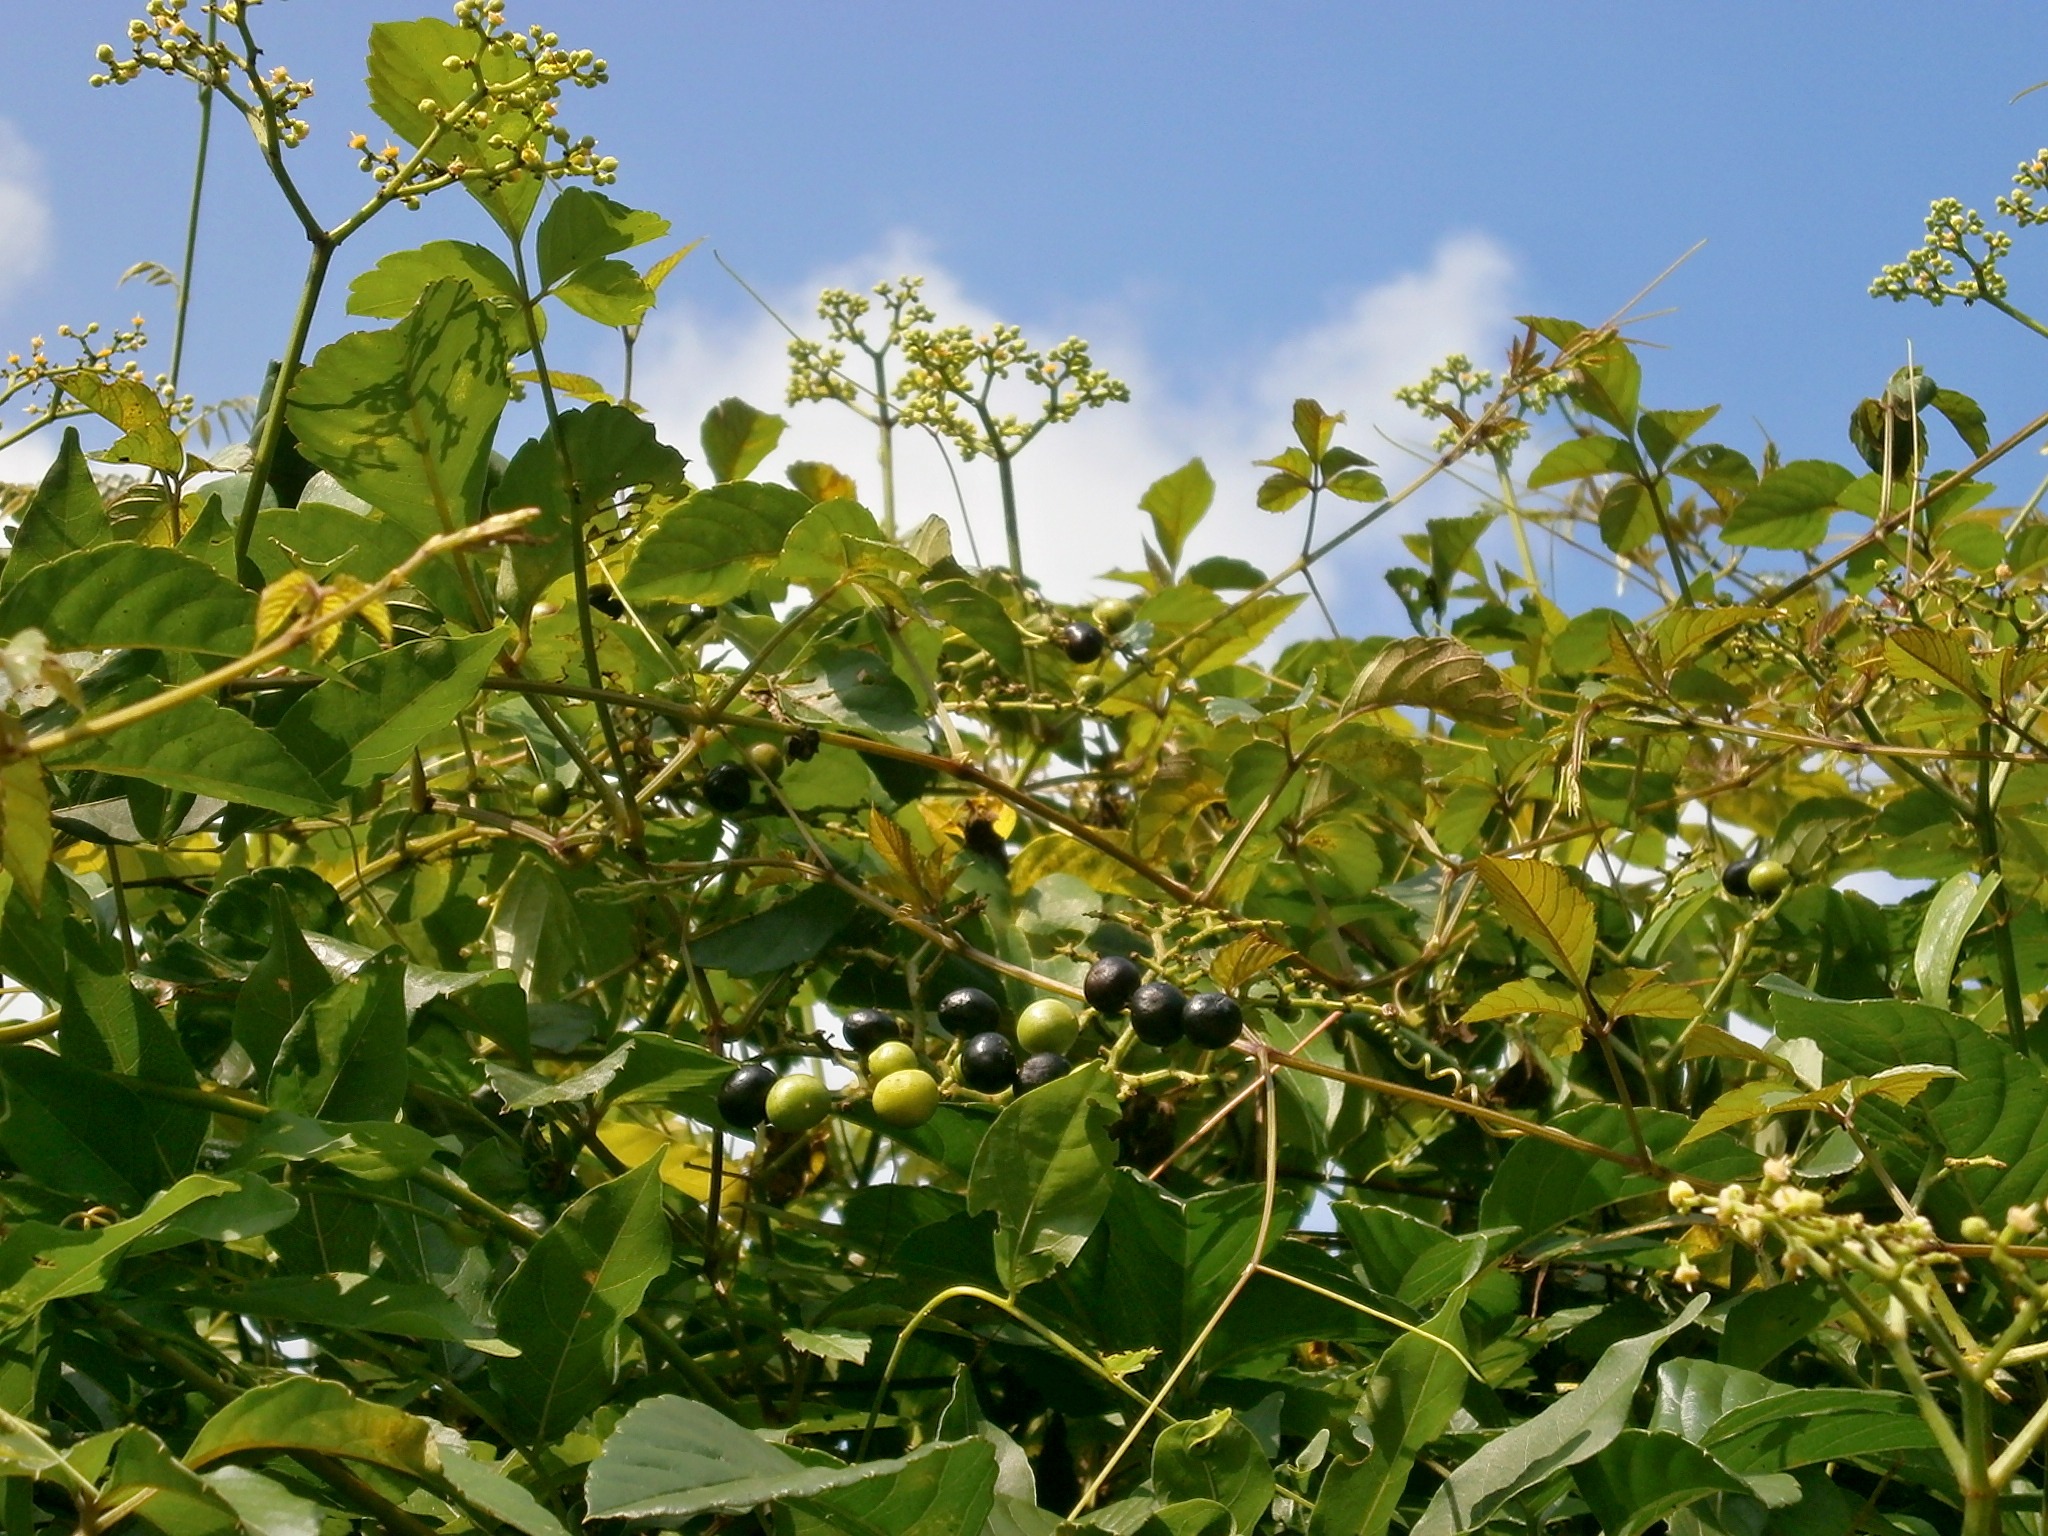
plant, vine, fruit, flower, food, produce, crop, agriculture, shrub, flowering plant, blue fruit, coccoloba uvifera, land plant, cayratia japonica, family vitaceae, genus cayratia japonica, black fruits, sky and plants